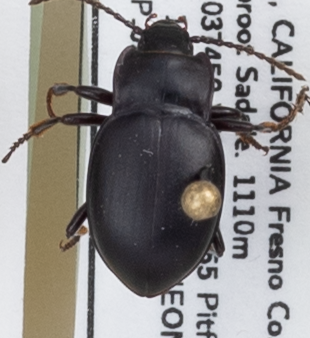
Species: Metrius contractus
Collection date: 2021-07-14
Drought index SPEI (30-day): -2.09
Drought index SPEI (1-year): -2.09
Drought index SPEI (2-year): -2.09